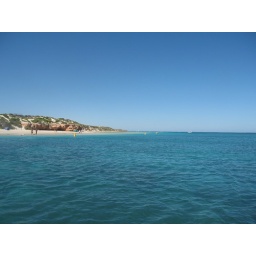
The beach and water in Coral Bay is so beautiful